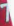
Number: 7